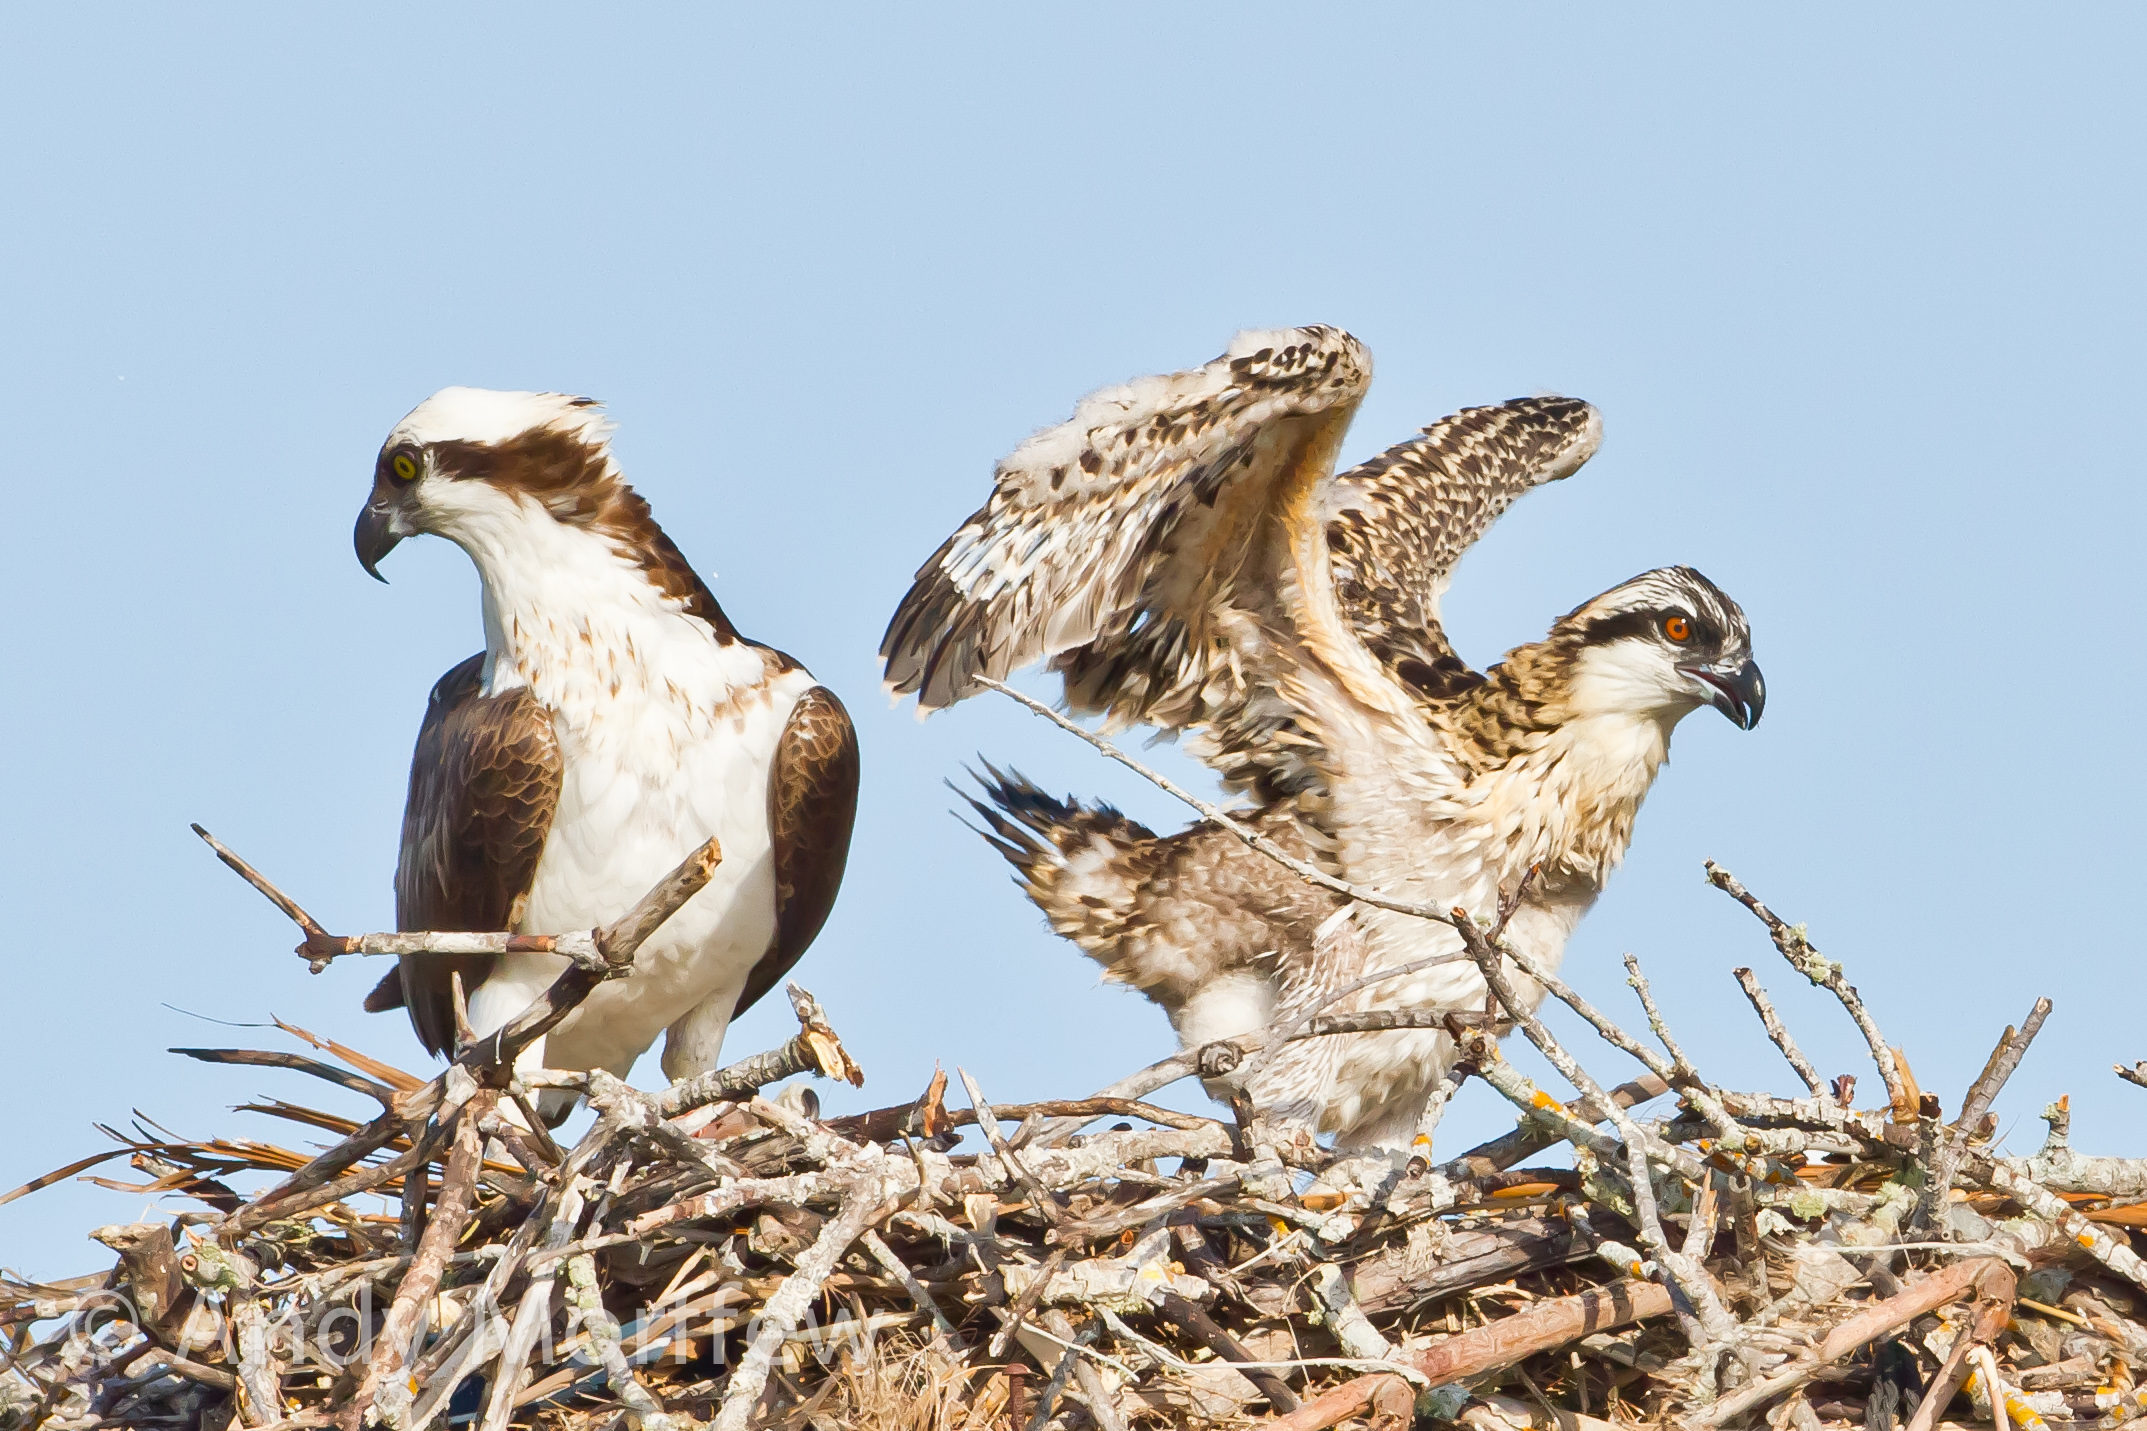
bird, wildlife, beak, fauna, bird of prey, wings, vertebrate, birdperfect, nest, chick, florida, andymorffew, morffew, marcoisland, tigertailbeach, ospreys, onlythebestofnature